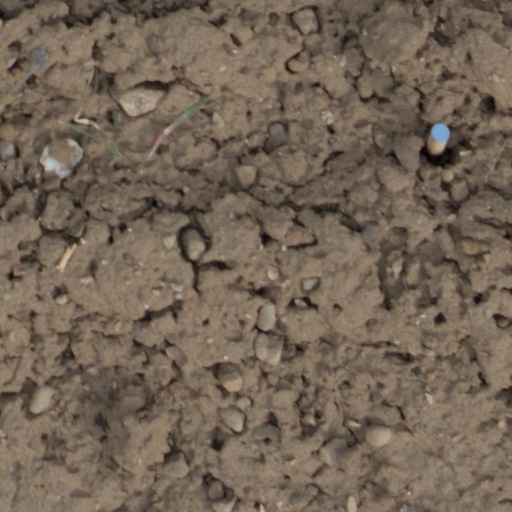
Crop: wheat